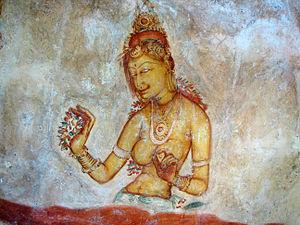
Une des Demoiselles de Sigiriya, Sri Lanka